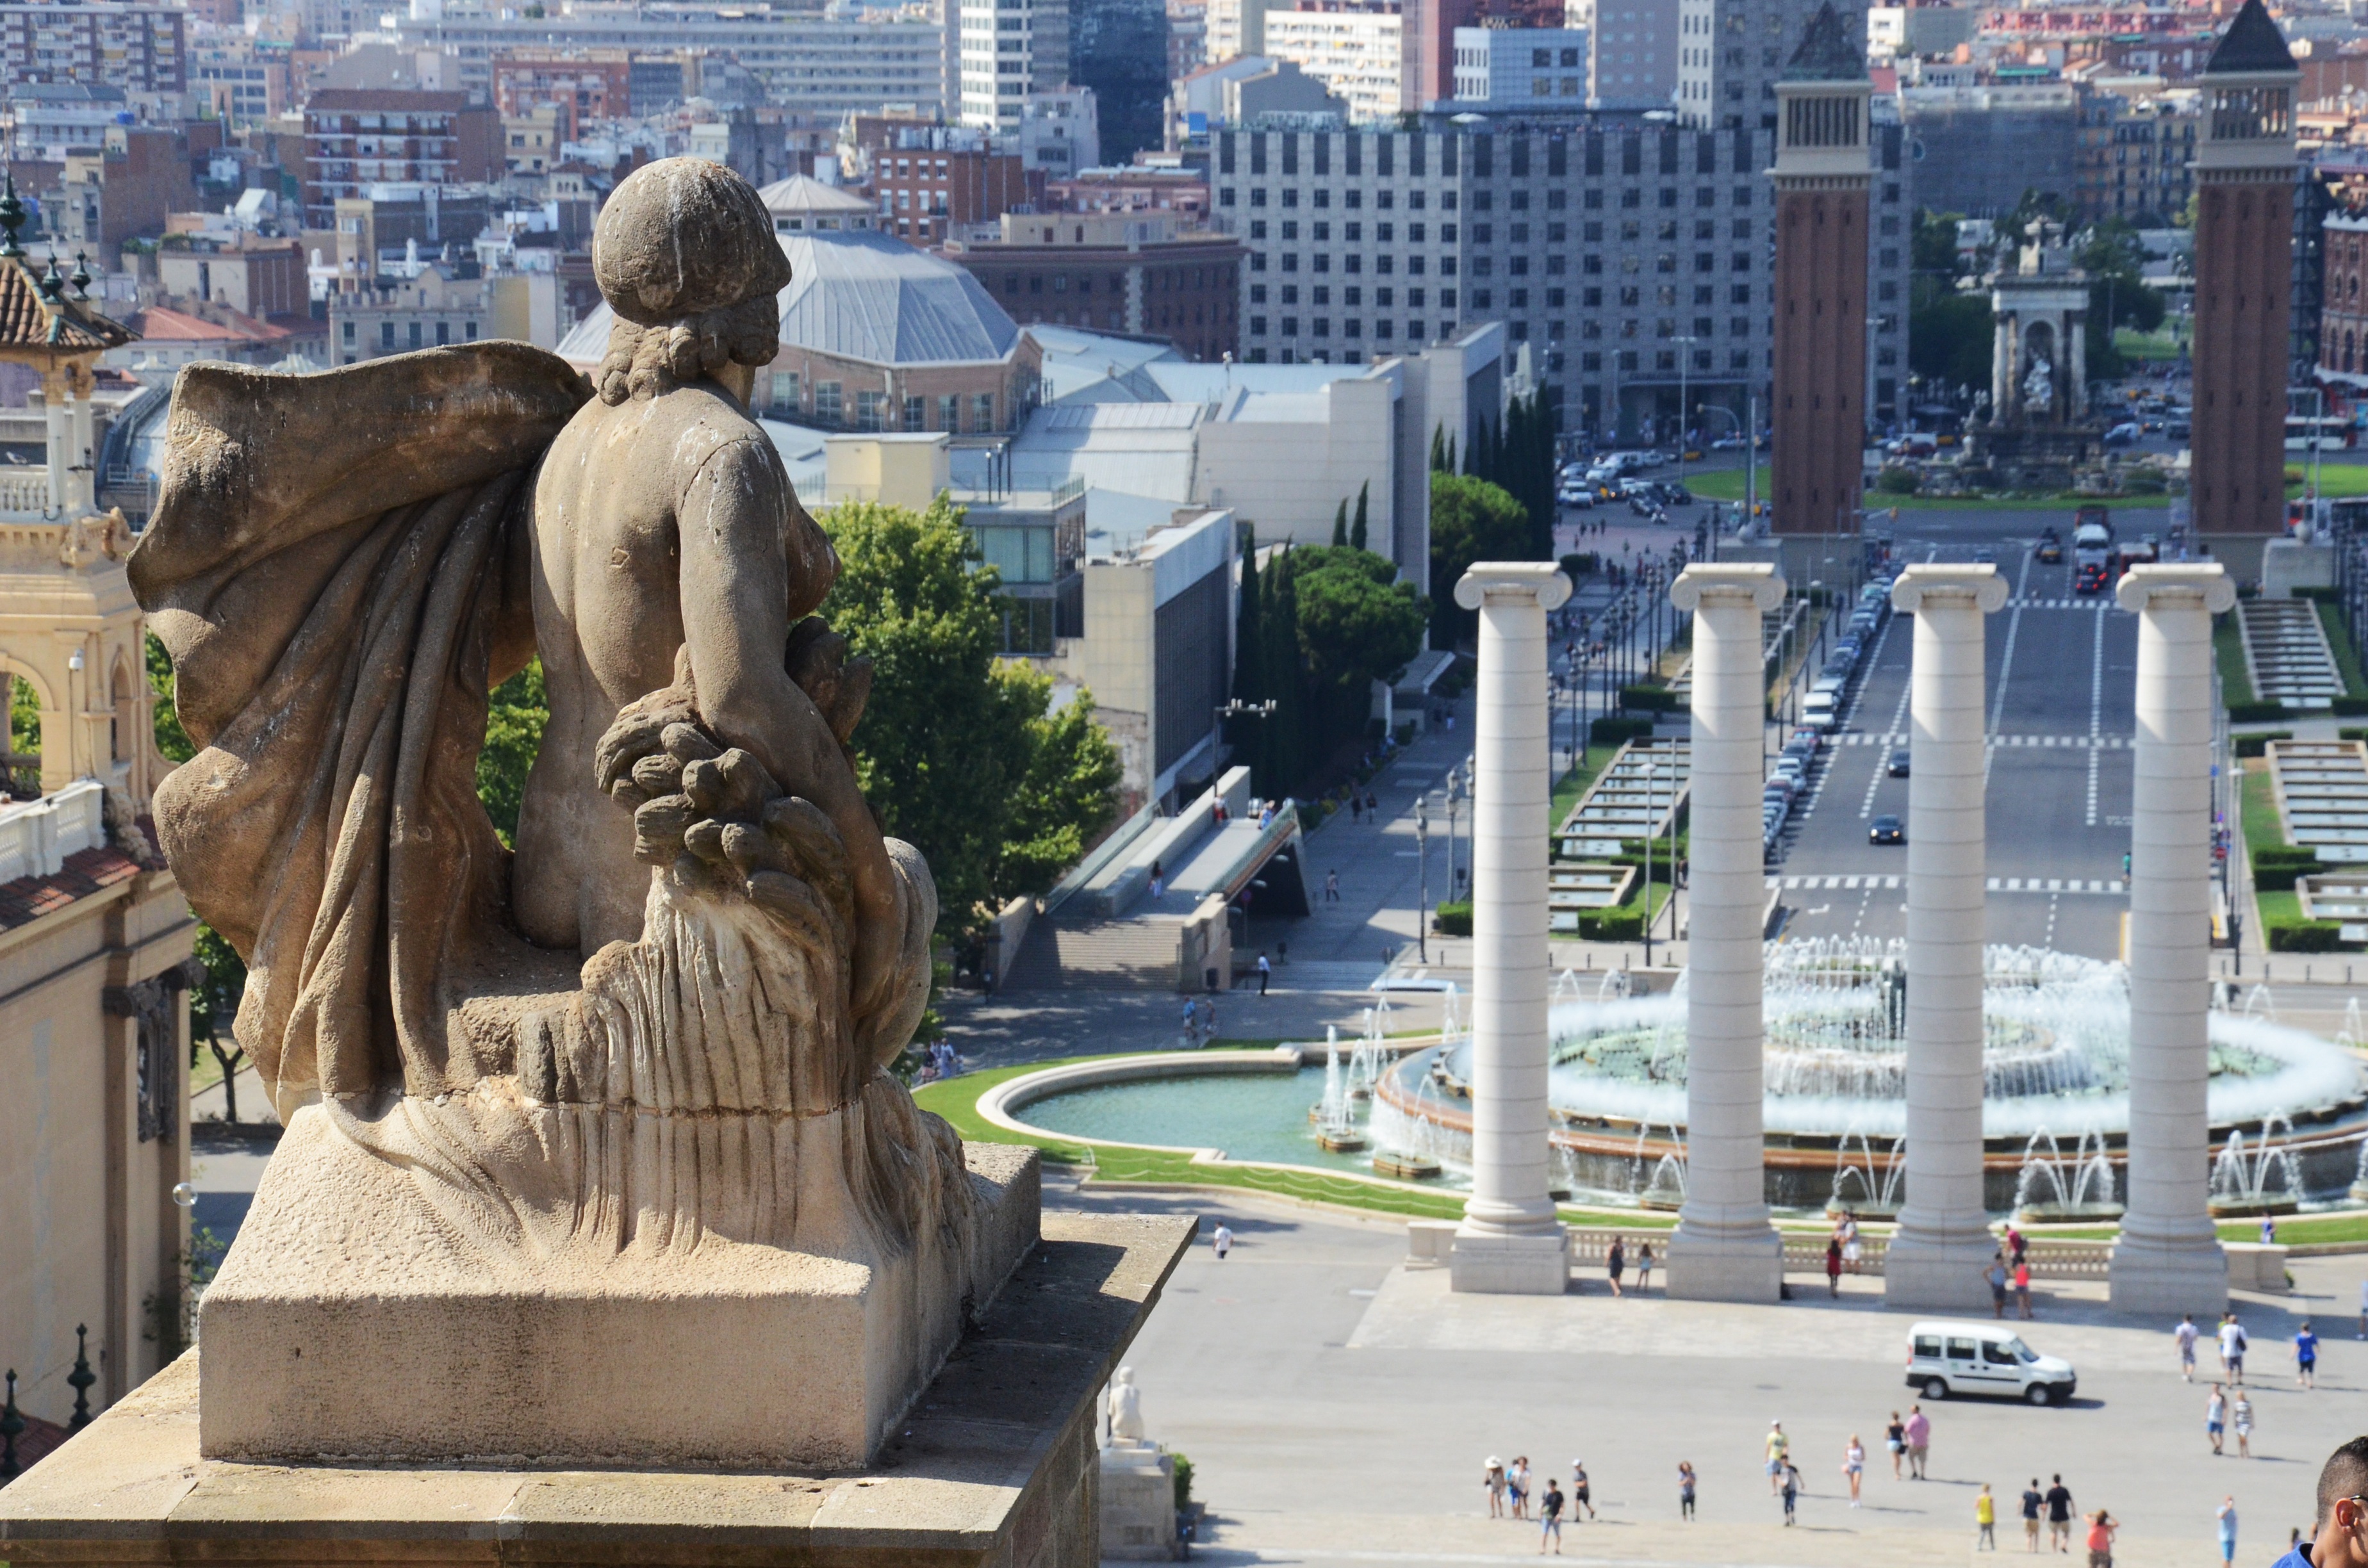
city, monument, travel, europe, statue, plaza, landmark, trip, barcelona, sculpture, memorial, angel, art, spain, town square, water feature, street photography, view of barcelona, barcelona tourism, statue of an angel, greek columns, plaza de espa a, human settlement